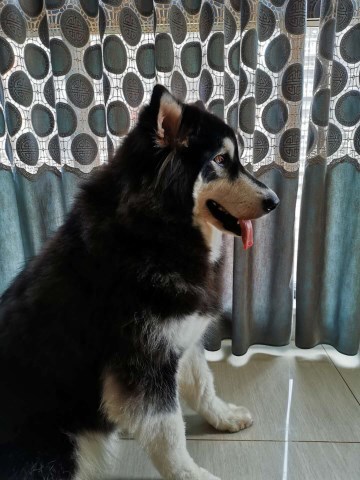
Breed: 1324-n000004-malamute